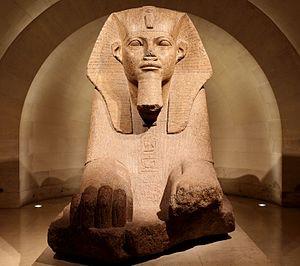
Grand sphinx, portant les noms d'Aménémès II (XIIe Dynastie), Mérenptah (XIXe Dynastie) et Sheshonq Ier (XXIIe Dynastie). front view
Le grand sphinx de Tanis est une sculpture en forme de sphinx égyptien, sculptée en granit dans les années -2600, sous l'Ancien Empire. C'est l'un des plus grands sphinx conservés en dehors de l'Égypte.